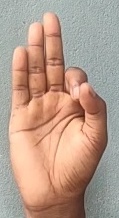
ASL sign: F